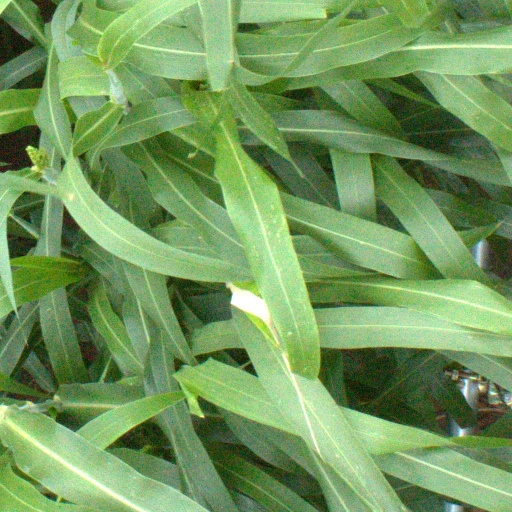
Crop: sorghum